Language Movement Day

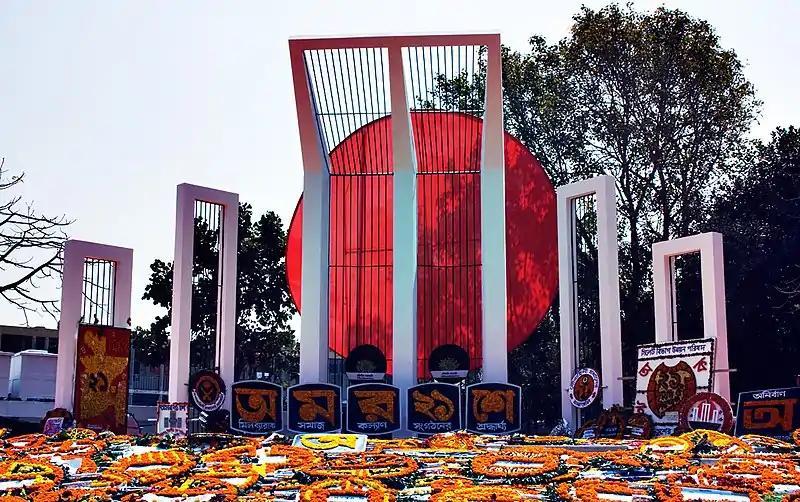
The Shaheed Minar monument commemorates those who lost their lives during the protests on 21 February 1952.

The Language Movement Day, officially called Language Martyrs' Day, is a national holiday of Bangladesh taking place on 21 February each year and commemorating the Bengali language movement and its martyrs. On this day, people visit Shaheed Minar to pay homage to the movement's martyrs and arrange seminars discussing and promoting Bengali as the state language of Bangladesh.